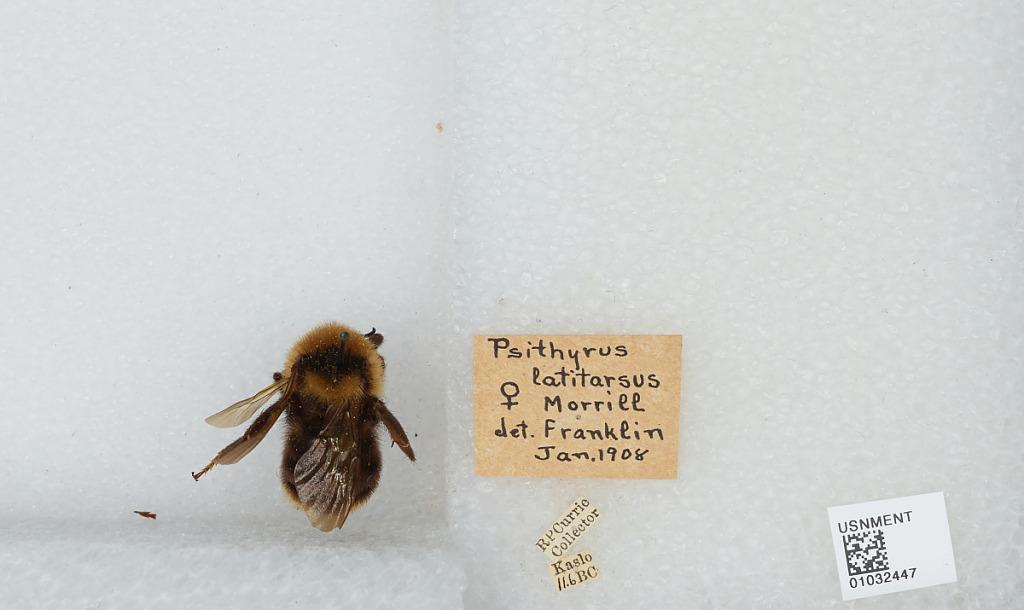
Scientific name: Bombus (Psithyrus) suckleyi Greene
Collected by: R. Currie
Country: Canada
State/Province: British Columbia
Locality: Kaslo
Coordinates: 49.9133, -116.911
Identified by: Franklin